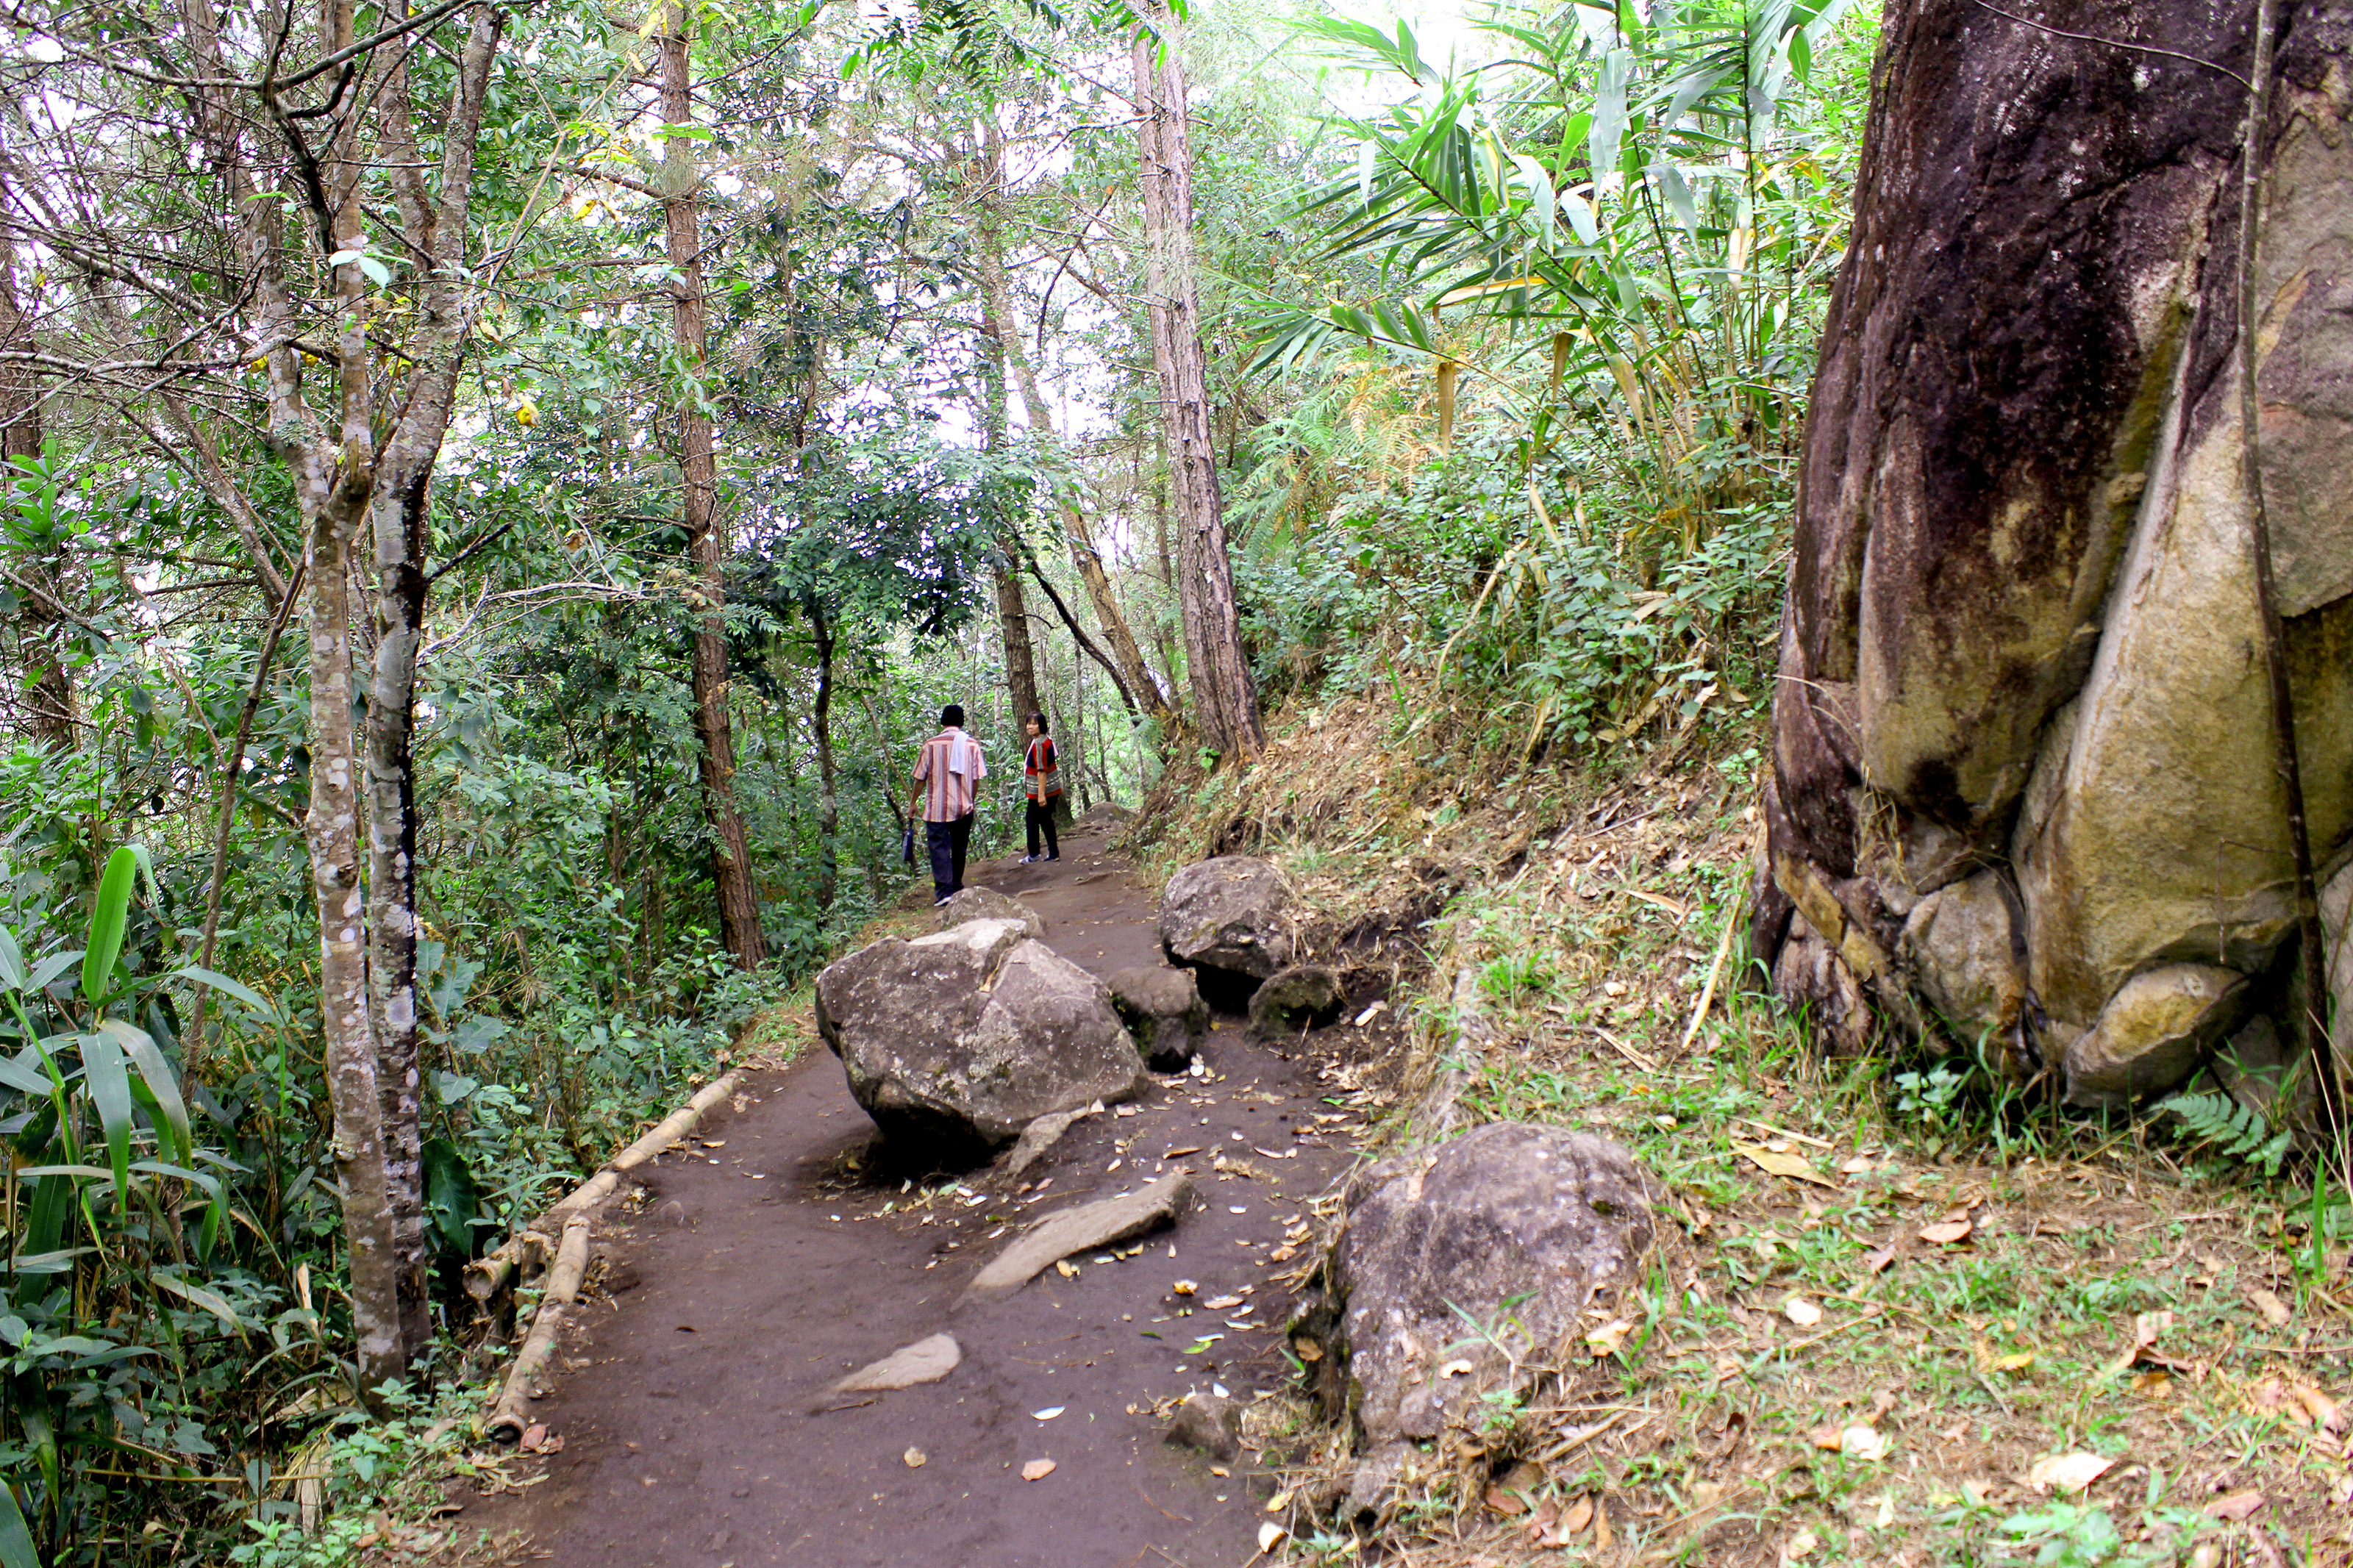
jungle, footpath, garden, path, forest, landscape, nature, park, tree, outdoor, natural, green, environment, plant, walkway, pathway, walk, way, wood, background, foliage, tropical, wild, travel, road, leaf, wooden, adventure, asia, track, nature reserve, natural environment, trail, vegetation, rock, rainforest, wilderness, biome, woodland, old growth forest, state park, plant community, valdivian temperate rain forest, geological phenomenon, tropical and subtropical coniferous forests, outcrop, thoroughfare, wildlife, bedrock, national park, boulder, Northern hardwood forest